Timothy L. Pflueger

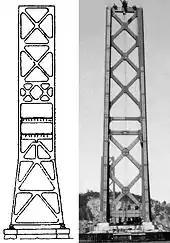
Comparison of a 1930 civil engineering sketch of a Bay Bridge suspension tower and a 1935 construction photo of the architectural committee's design as built

Shortly before the Wall Street Crash of 1929, investors including William Henry Crocker bought adjoining parcels of land in Oakland for the purpose of erecting a movie palace to rival the nearby Fox Orpheum, intending that Miller and Pflueger build it. One of the largest studio and theater chains in the country, Paramount Publix, showed great interest, but wanted to use their own East Coast architect instead. Pflueger went to New York and convinced Paramount Publix to use his firm by demonstrating that past projects of his had stayed within budget, a concern of increasing importance in the cautious financial climate of early 1930.